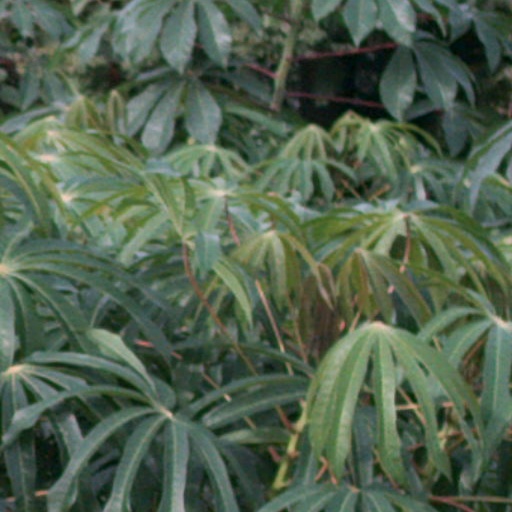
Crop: cassava